Deh Cho Bridge

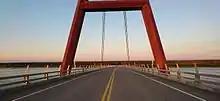
Looking from the top of the bridge to the south end

After lengthy negotiation, in 2007 public statements by the GNWT and others indicated that final agreements were close with the DCBC. A ceremonial celebration occurred in Fort Providence in August 2007 to mark the decision to proceed.